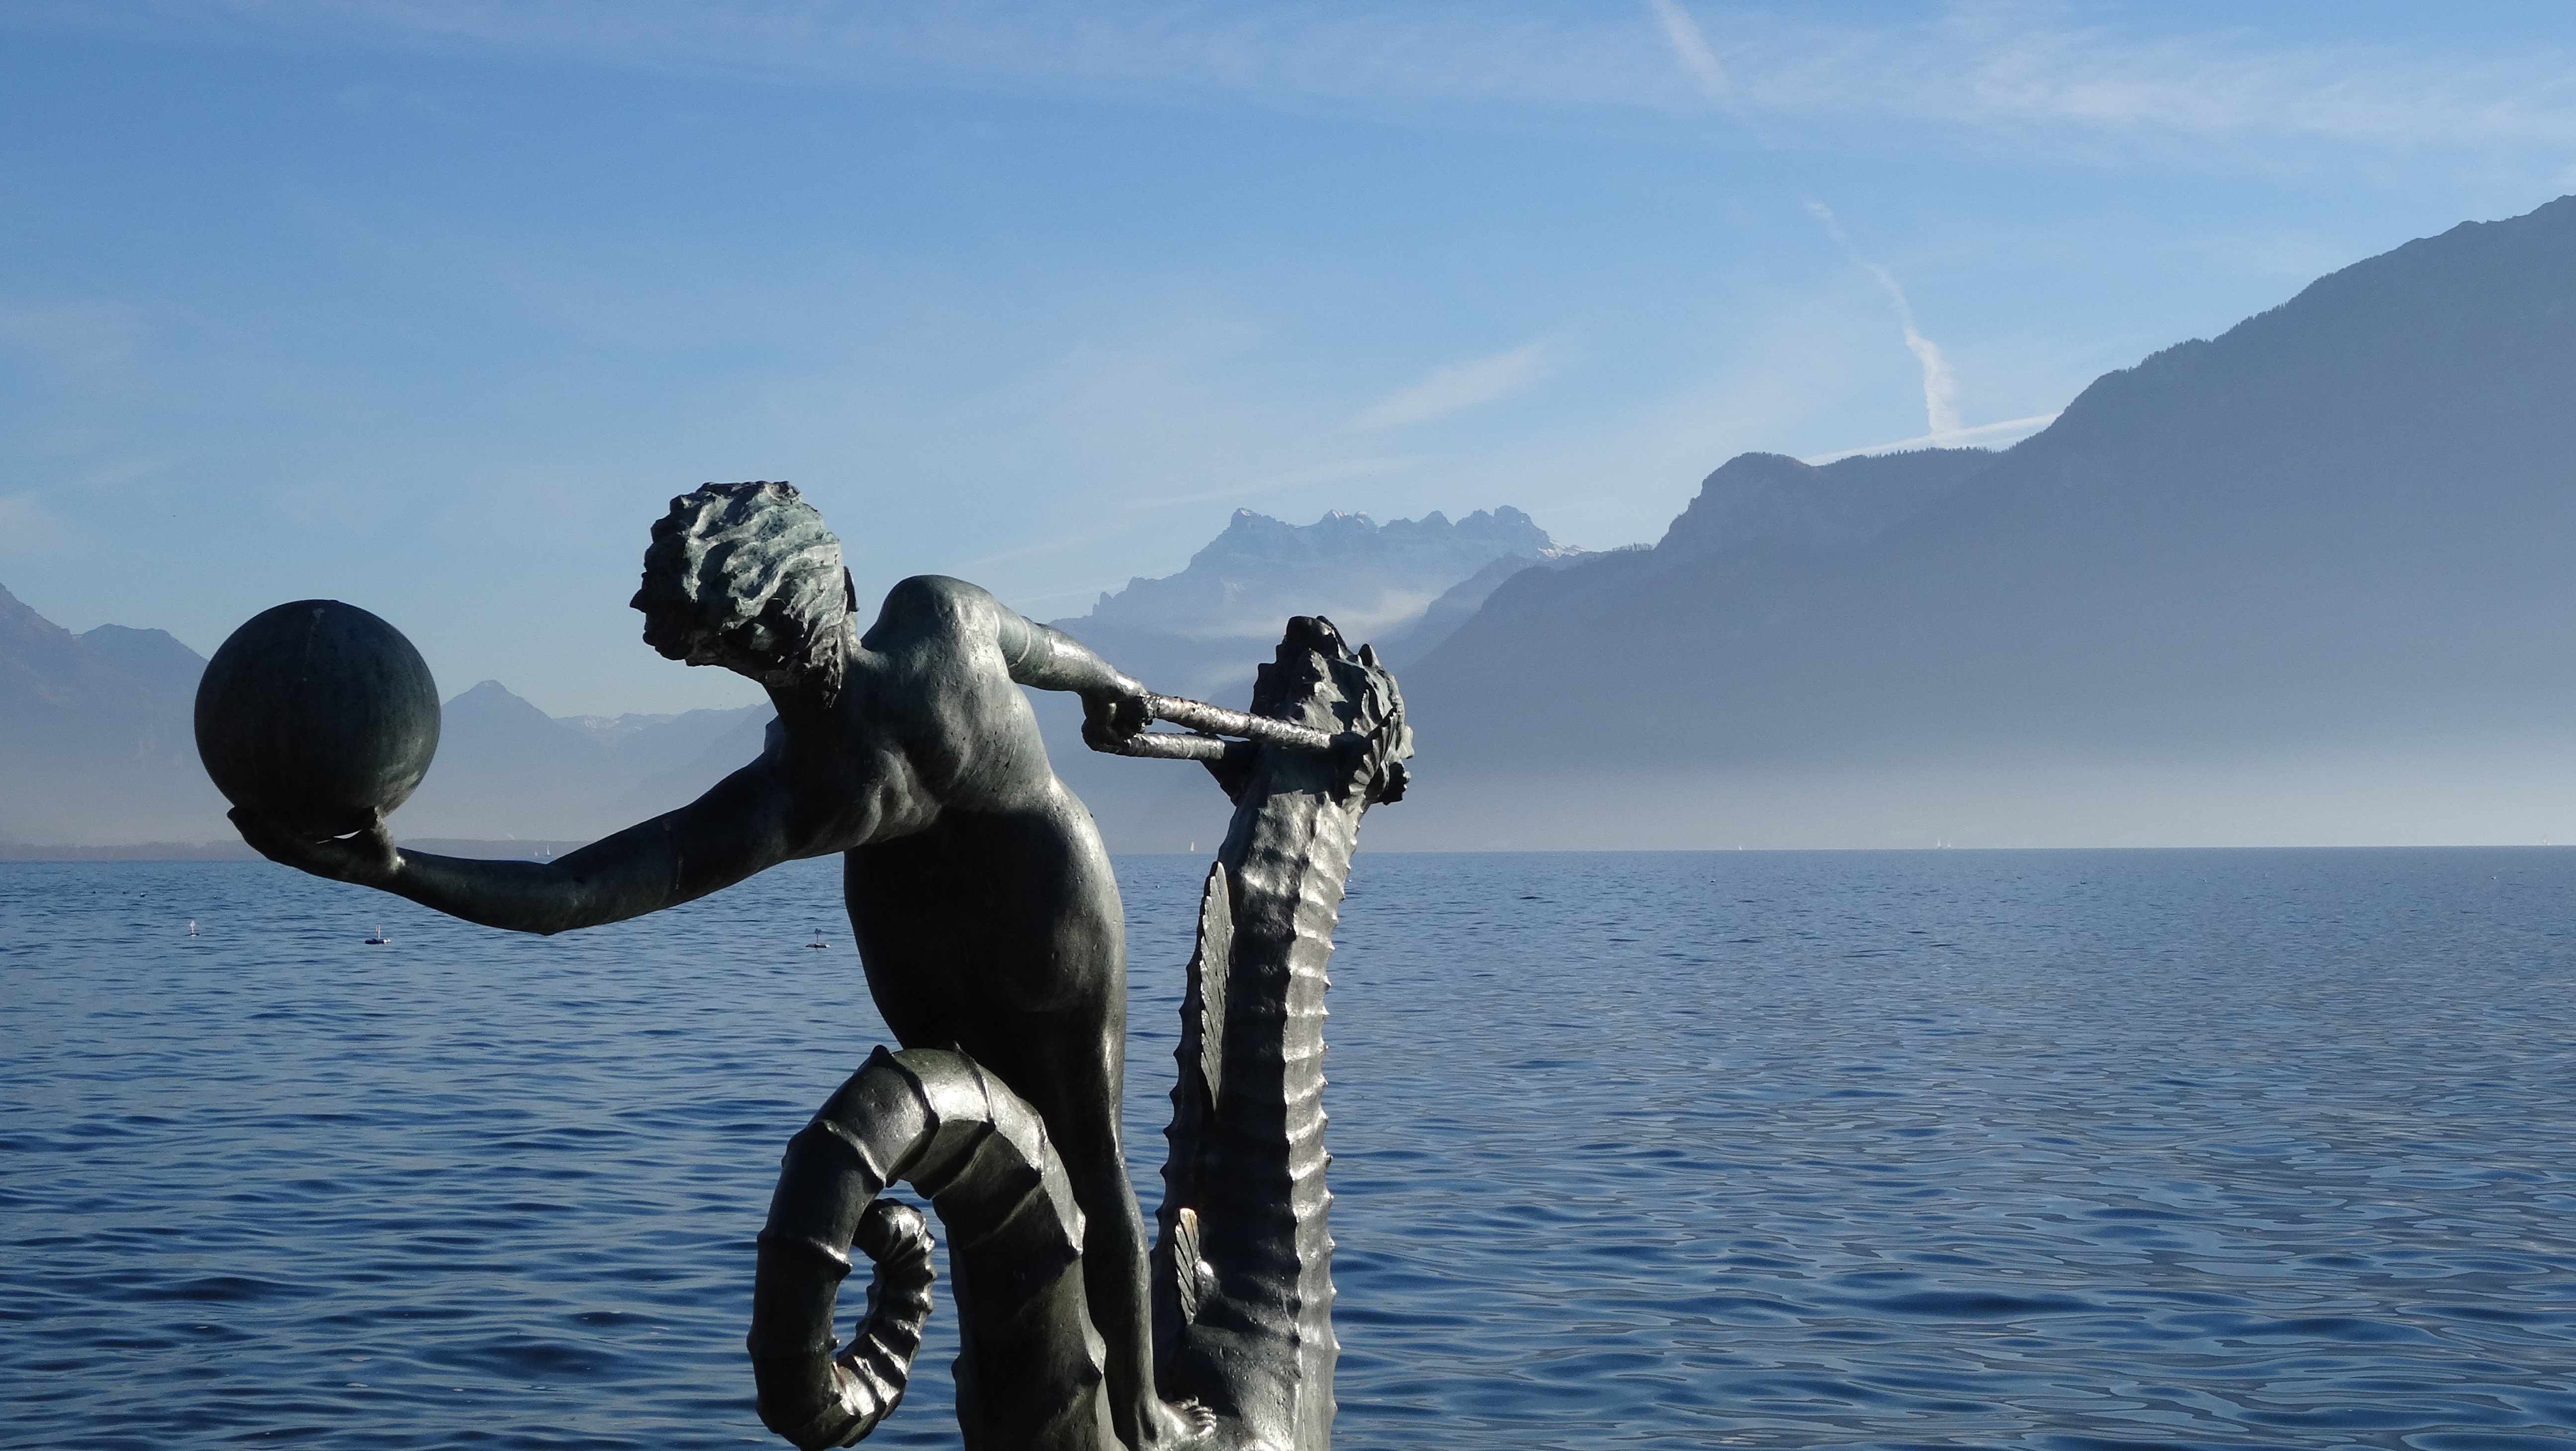
landscape, sea, mountain, lake, statue, vehicle, blue, extreme sport, switzerland, atmosphere of earth